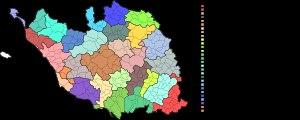
Dans la Vendée, l’histoire du découpage intercommunal se constitue de différentes étapes entre la mise en place des premières formes intercommunales à la fin du XIXᵉ siècle et l’émergence, entre les années 1990 et 2000, de nouvelles structures : les établissements publics de coopération intercommunale à fiscalité propre.